Samuel Drewe

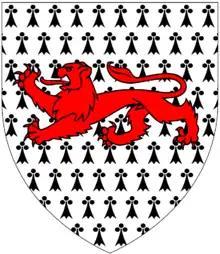
Arms of Drewe of The Grange, Broadhembury, Devon: "Ermine, a lion passant gules"

Samuel Drewe (1759–1837) of Kensington in Middlesex, was Governor of the Bank of England from 1828 to 1830. He had been Deputy Governor from 1826 to 1828. He replaced John Baker Richards as Governor and was succeeded by John Horsley Palmer.